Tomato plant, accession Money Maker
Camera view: horizontal (90 deg, fisheye); turntable rotation: 150 degrees
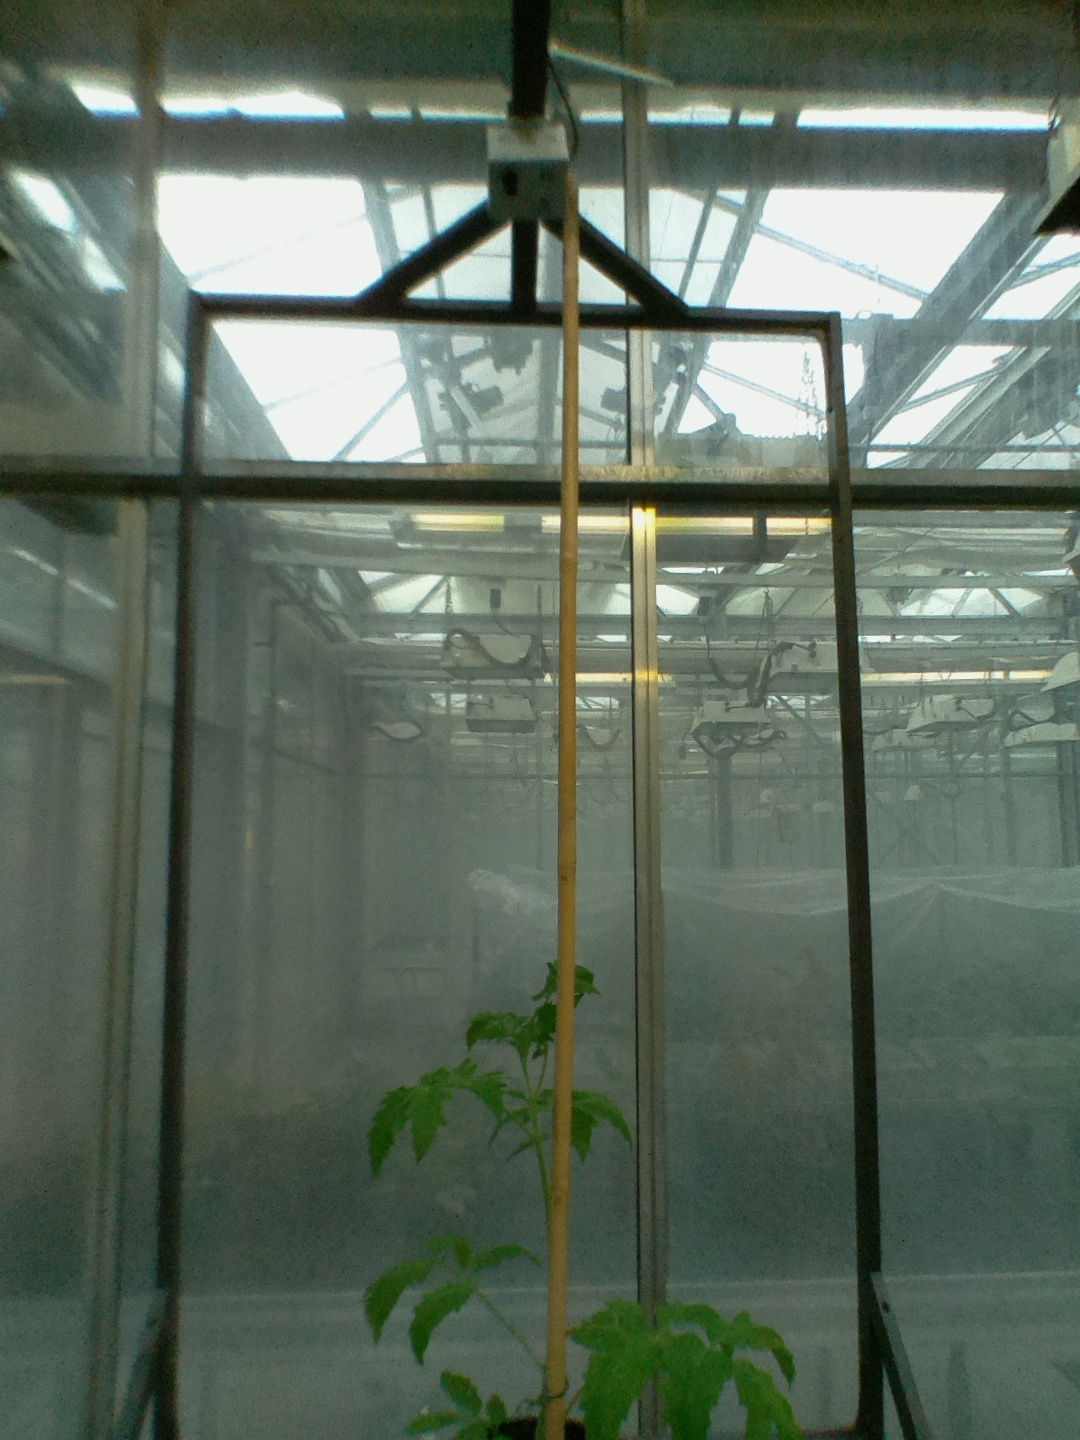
BBCH growth stage 13: 6 of true leaves visible